Tubing (recreation)

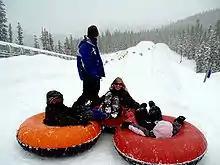
Adventure Point at Keystone Resort. The operator looks to ensure the people below clear the run safely before launching this family down one of the highest tubing hills sitting at 11,640 ft. On the left is their state of the art magic carpet used to deliver the tubers back up the run from the bottom.

Snow tubing is rumored to have begun as far back as the 1820s in the Alpine Mountains. Tubing on snow is a wintertime activity that is similar to sledding. This kind of tubing is almost always performed on a hill or slope, using gravity to propel the rider to the bottom of the grade. The rider often returns to the top of the slope with the tube to repeat the process. The low amount of friction between most tubes and snow allows tubers to reach considerable speeds while riding, especially on steep slopes. Because of the circular shape of snow tubes, controlling the course and speed of a tube while riding on snow is extremely difficult. While a sled rider can drag their arms on the snow to brake or steer to a degree, attempting this on a tube will often cause the tube to spin. This lack of control has led to injuries, some serious, when riders have struck obstacles such as trees while tubing on snow.